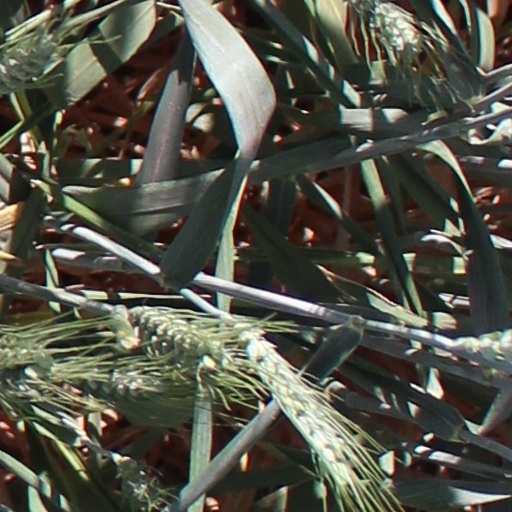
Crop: wheat